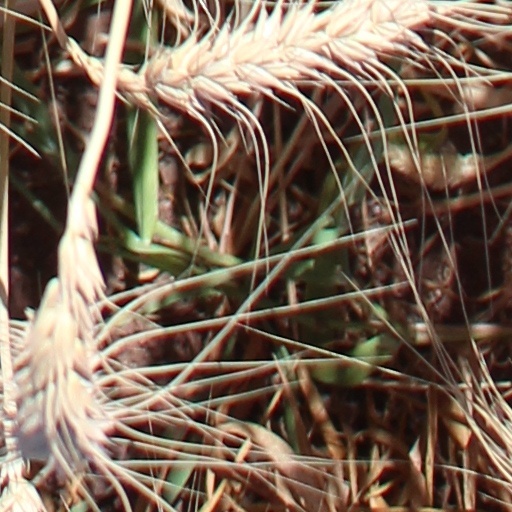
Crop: wheat